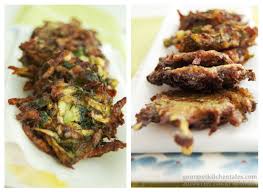
Yemek: mucver